Bắc Ninh province

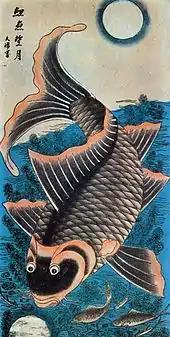
Dong Ho painting of the Carp looks the Moon.

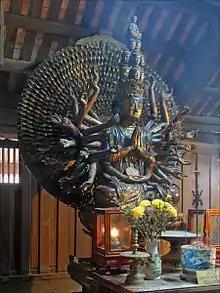
Statue of Avalokiteshvara Bodhisattva at Ninh Phúc Pagoda in crimson and gilded wood, Revival Lê Dynasty, autumn of 1656.

Bắc Ninh is homeland of eight Kings of the Lý Dynasty. Many historical and cultural relics such as Đô Temple (where 8 kings of the Lý Dynasty are worshipped), Diên Ứng Pagoda, the first pagoda in Vietnamese history, Ninh Phúc Pagoda (an ancient pagoda), Phật Tích Pagoda and the local Literature Temple. Bắc Ninh hosts thousands of local festivals from small to large, having special meaning such as the Dâu Pagoda festival, the Lim festival, the Đô Temple festival and the Bà Chúa Kho temple festival.